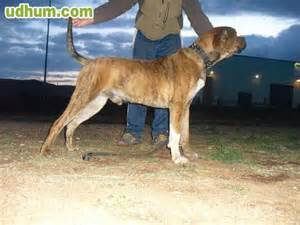
Label: cane